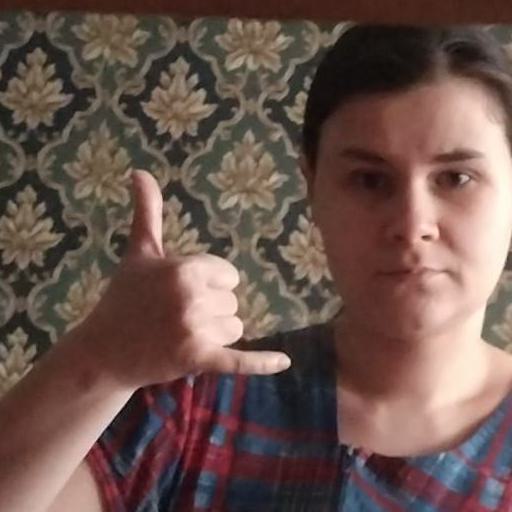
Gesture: call